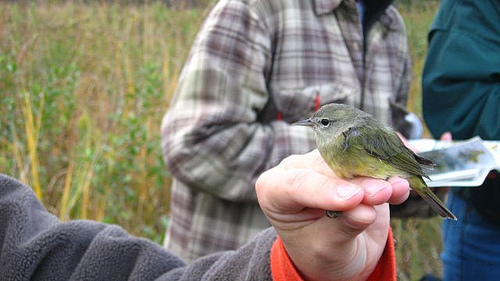
this is a small grey bird with a yellow belly and a grey head.
the bird has a black eyering and a small black bill.
the bird has a light brown belly, dark gray wings, and blue-ish white patches on their cheeks.
this bird has a yellowish gray body a light gray cheek patch and a light gray eyering.
this bird is covered in many yellow and grey undertones, and has a very small, sharp grey beak.
this small green bird has a gray head and a light gray eyering.
this bird has wings that are grey and has a yellow belly
this is a small green bird with a gray head and a small gray beak.
the bird has a green belly, a black eyering and a small bill.
this bird is green with black and has a very short beak.
Species: Orange Crowned Warbler